Looming and similar refraction phenomena

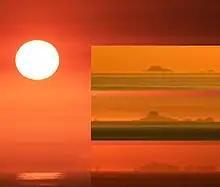
Three photos showing a looming, towering, and Fata Morgana of the Farallon Islands

These three images were taken from the same place on different days under different atmospheric conditions. The top frame shows looming. The island shape is not distorted, but is elevated. The middle frame shows looming with towering. The lowest frame is a 5-image superior mirage of the islands. As the image shows, the different refraction phenomena are not independent from each other and may occur together as a combination, depending on atmospheric conditions.